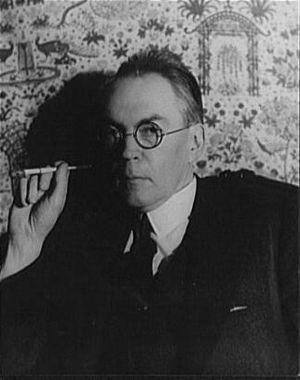
James Branch Cabell est un écrivain américain né le 14 avril 1879 à Richmond et mort le 5 mai 1958 dans cette même ville. Il est l'auteur de nombreux romans de fantasy au ton satirique, dont les plus connus sont Jurgen et Figures of Earth, deux tomes d'un cycle intitulé Biography of the Life of Manuel prenant place dans la contrée fictive de Poictesme. Son œuvre comprend également des romans historiques, des essais, des vers et des études généalogiques.